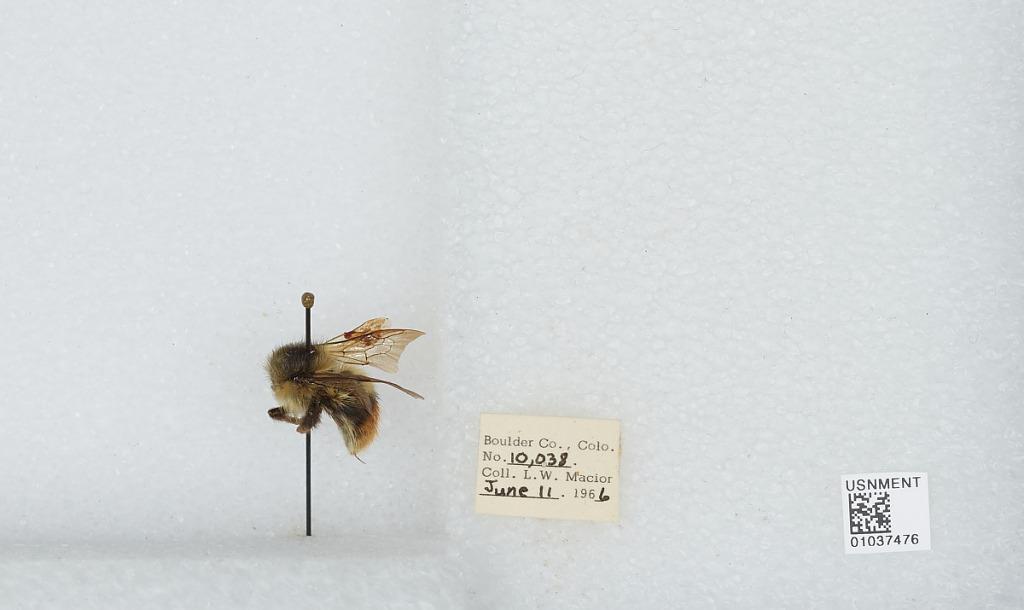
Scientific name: Bombus (Pyrobombus) mixtus Cresson
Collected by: L. Macior
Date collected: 1966-6-11
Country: United States
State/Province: Colorado
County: Boulder
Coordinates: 40.015, -105.27